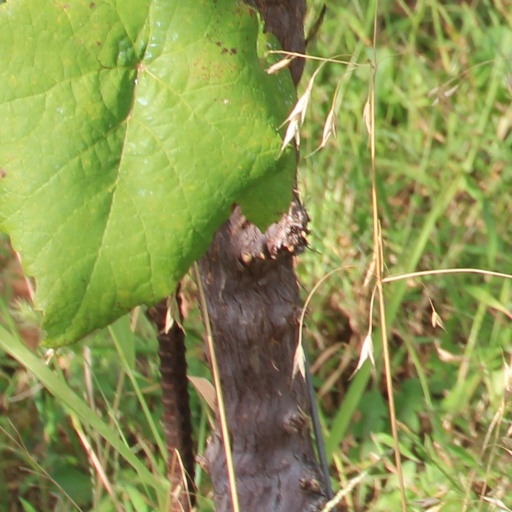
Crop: grape